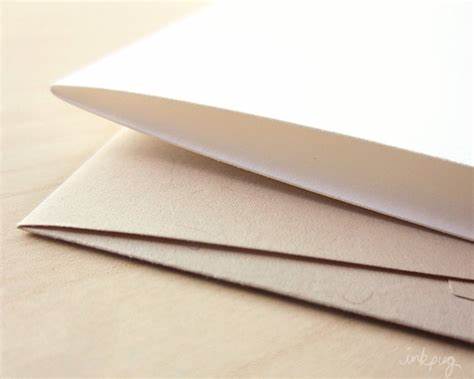
Waste category: paper